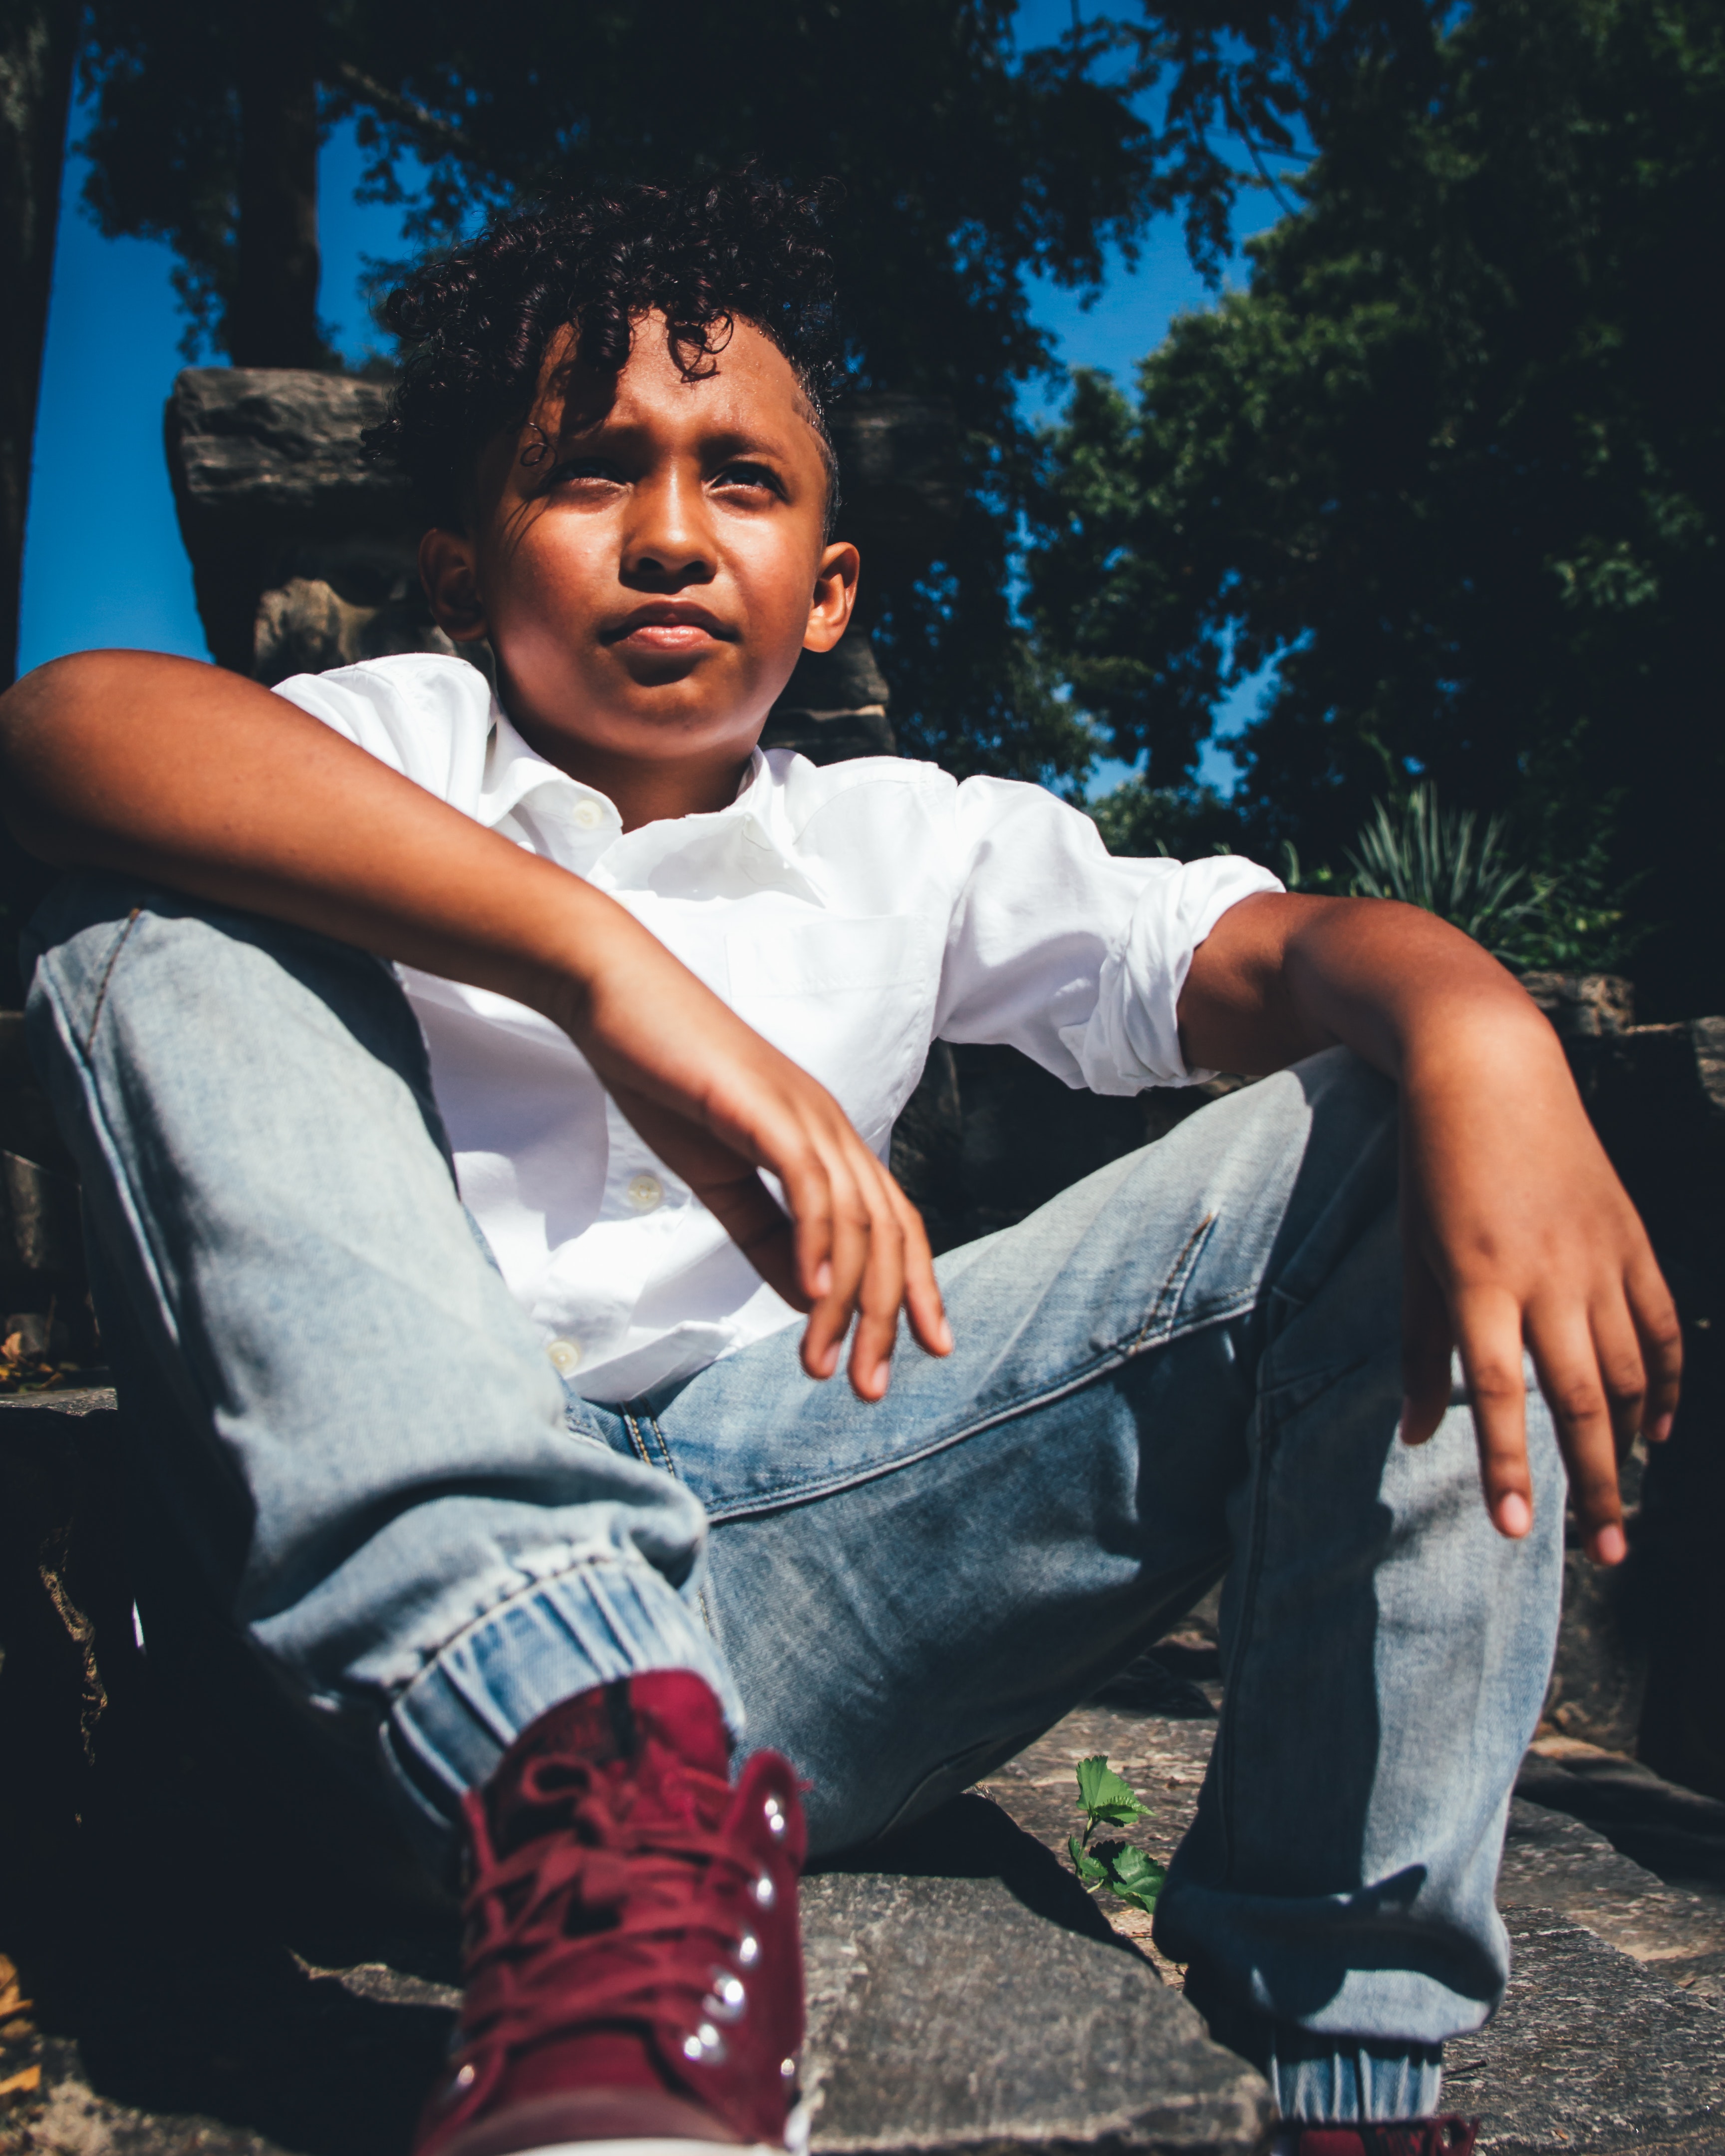
cool, sitting, jeans, hairstyle, fun, smile, denim, photography, leg, tree, black hair, leisure, t shirt, photo shoot, child, happy, shoe